Tropical Storm Brenda (1960)

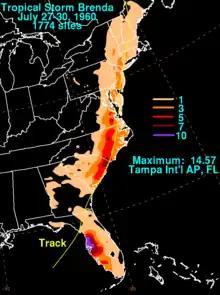
Storm total rainfall for Brenda (1960)

In advance of the storm, tropical storm advisories and wind warnings were issued from Florida to Maine.